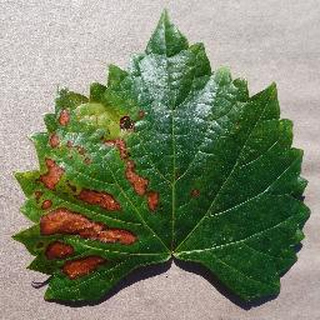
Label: grape_esca_black_measles